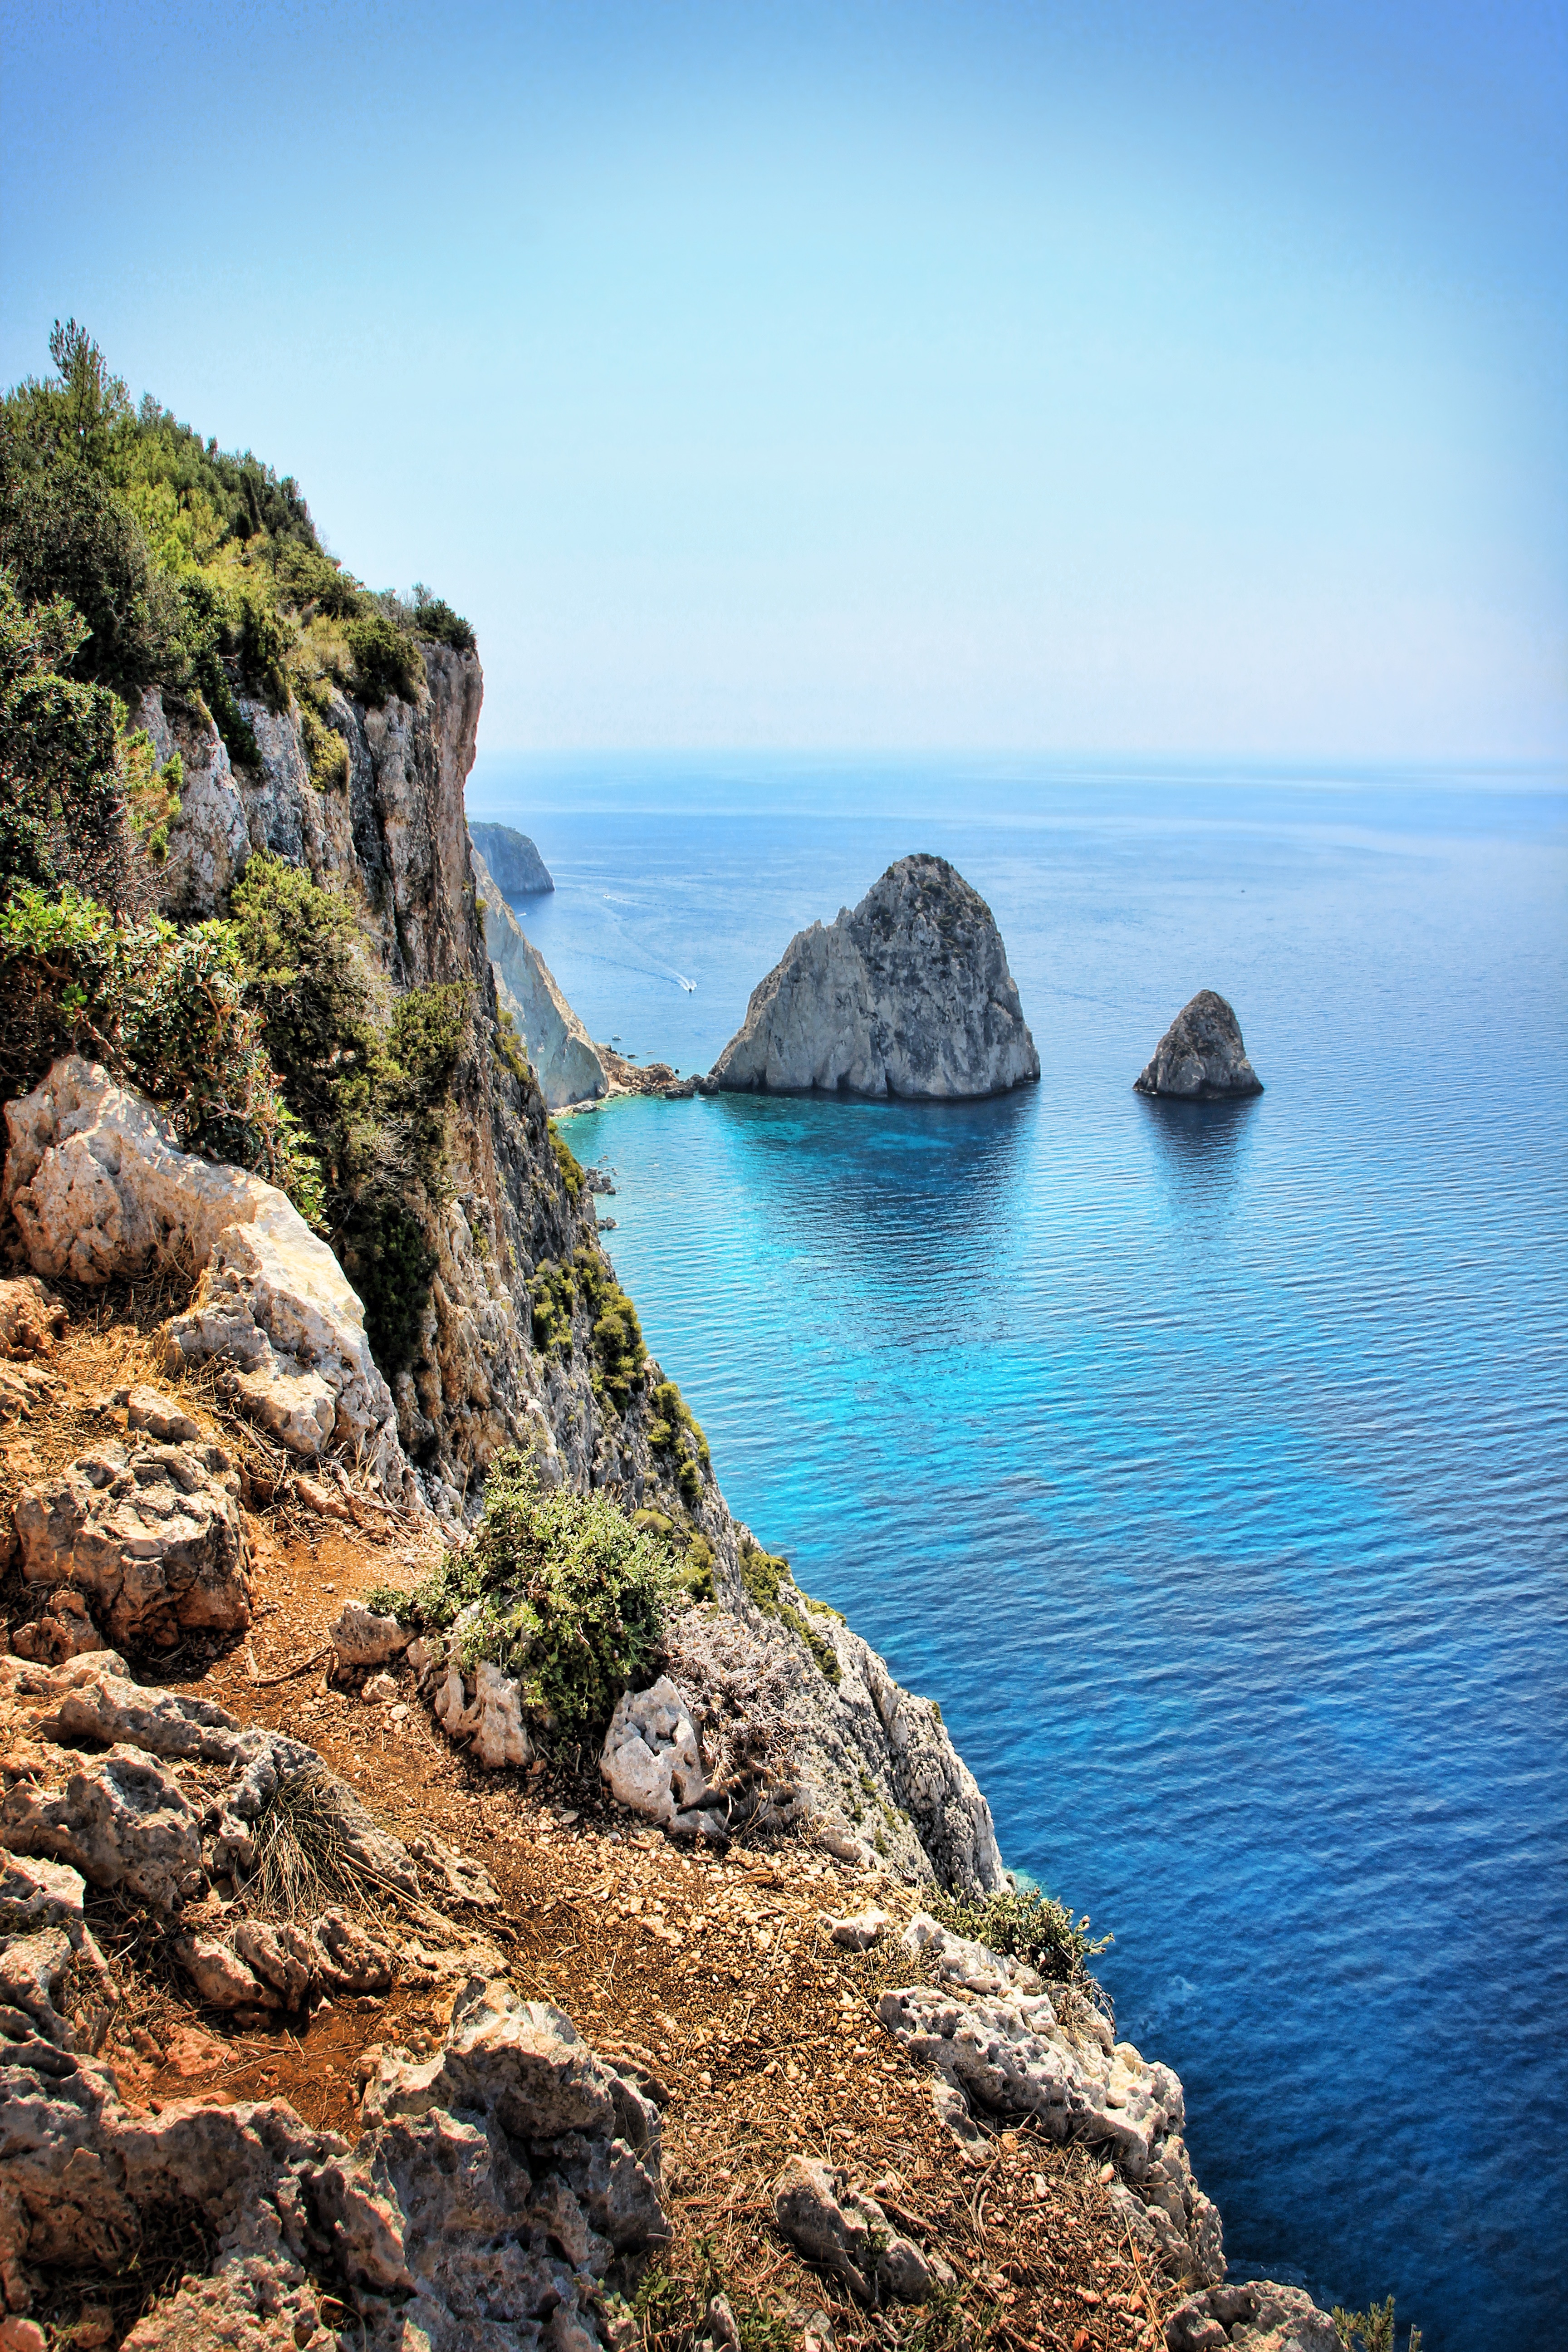
beach, landscape, sea, coast, water, nature, rock, ocean, shore, vacation, cliff, cove, holiday, bay, island, stack, terrain, body of water, outlook, greece, cape, islet, zakynthos, landform, mizithres, geographical feature